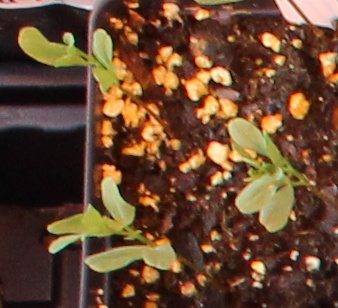
Label: Lentil